Slater family (EastEnders)

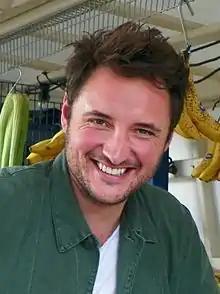
The Slaters are merged with the Fowler family following Stacey's pairing with Martin Fowler (James Bye, "pictured").

Producers paired Stacey with Martin Fowler (James Bye) in 2015 and they shared an on-off relationship. It was confirmed in May 2015 that Stacey would have sex with Martin's best friend, Kush Kazemi (Davood Ghadami), who is also Stacey's best friend's partner. The following month, it was reported that Stacey would fall pregnant, sparking a "who's the daddy" storyline with either Martin or Kush as potential fathers. Part of the storyline sees Stacey stop taking her bipolar medication. Kush was later confirmed to be the father of Stacey's baby. In December 2015, it was announced that Stacey would be diagnosed with rare mental illness postpartum psychosis, a condition associated with mothers with bipolar disorder, after she gives birth across the Christmas period. "EastEnders" spoke with charities and women suffering from the condition to portray the story accurately. Treadwell-Collins confirmed that the story would continue into 2016 and would focus on the effects it has on Stacey and her family and friends. Stacey gives birth on Christmas Eve and she and Martin name the baby Arthur Fowler after Martin's father.